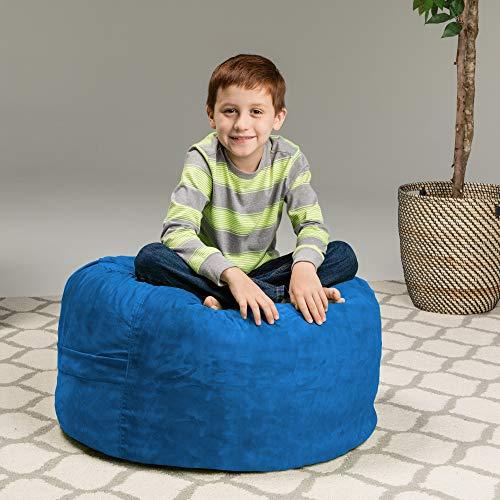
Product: Chill Sack Bean Bag Chair: Large 2' Memory Foam Furniture Bean Bag - Big Sofa with Soft Micro Fiber Cover - Royal Blue
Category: Home & Kitchen | Furniture | Kids' Furniture | Chairs & Seats | Bean Bags
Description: OVERSIZED SACK: 24 x 24 x 20 inches - Collapse into a seat that loves you back and forms to fit your body; perfert for children.
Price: $82.70
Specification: ASIN:B00P21WG4U|ShippingWeight:30.4pounds(Viewshippingratesandpolicies)|DateFirstAvailable:October30,2014